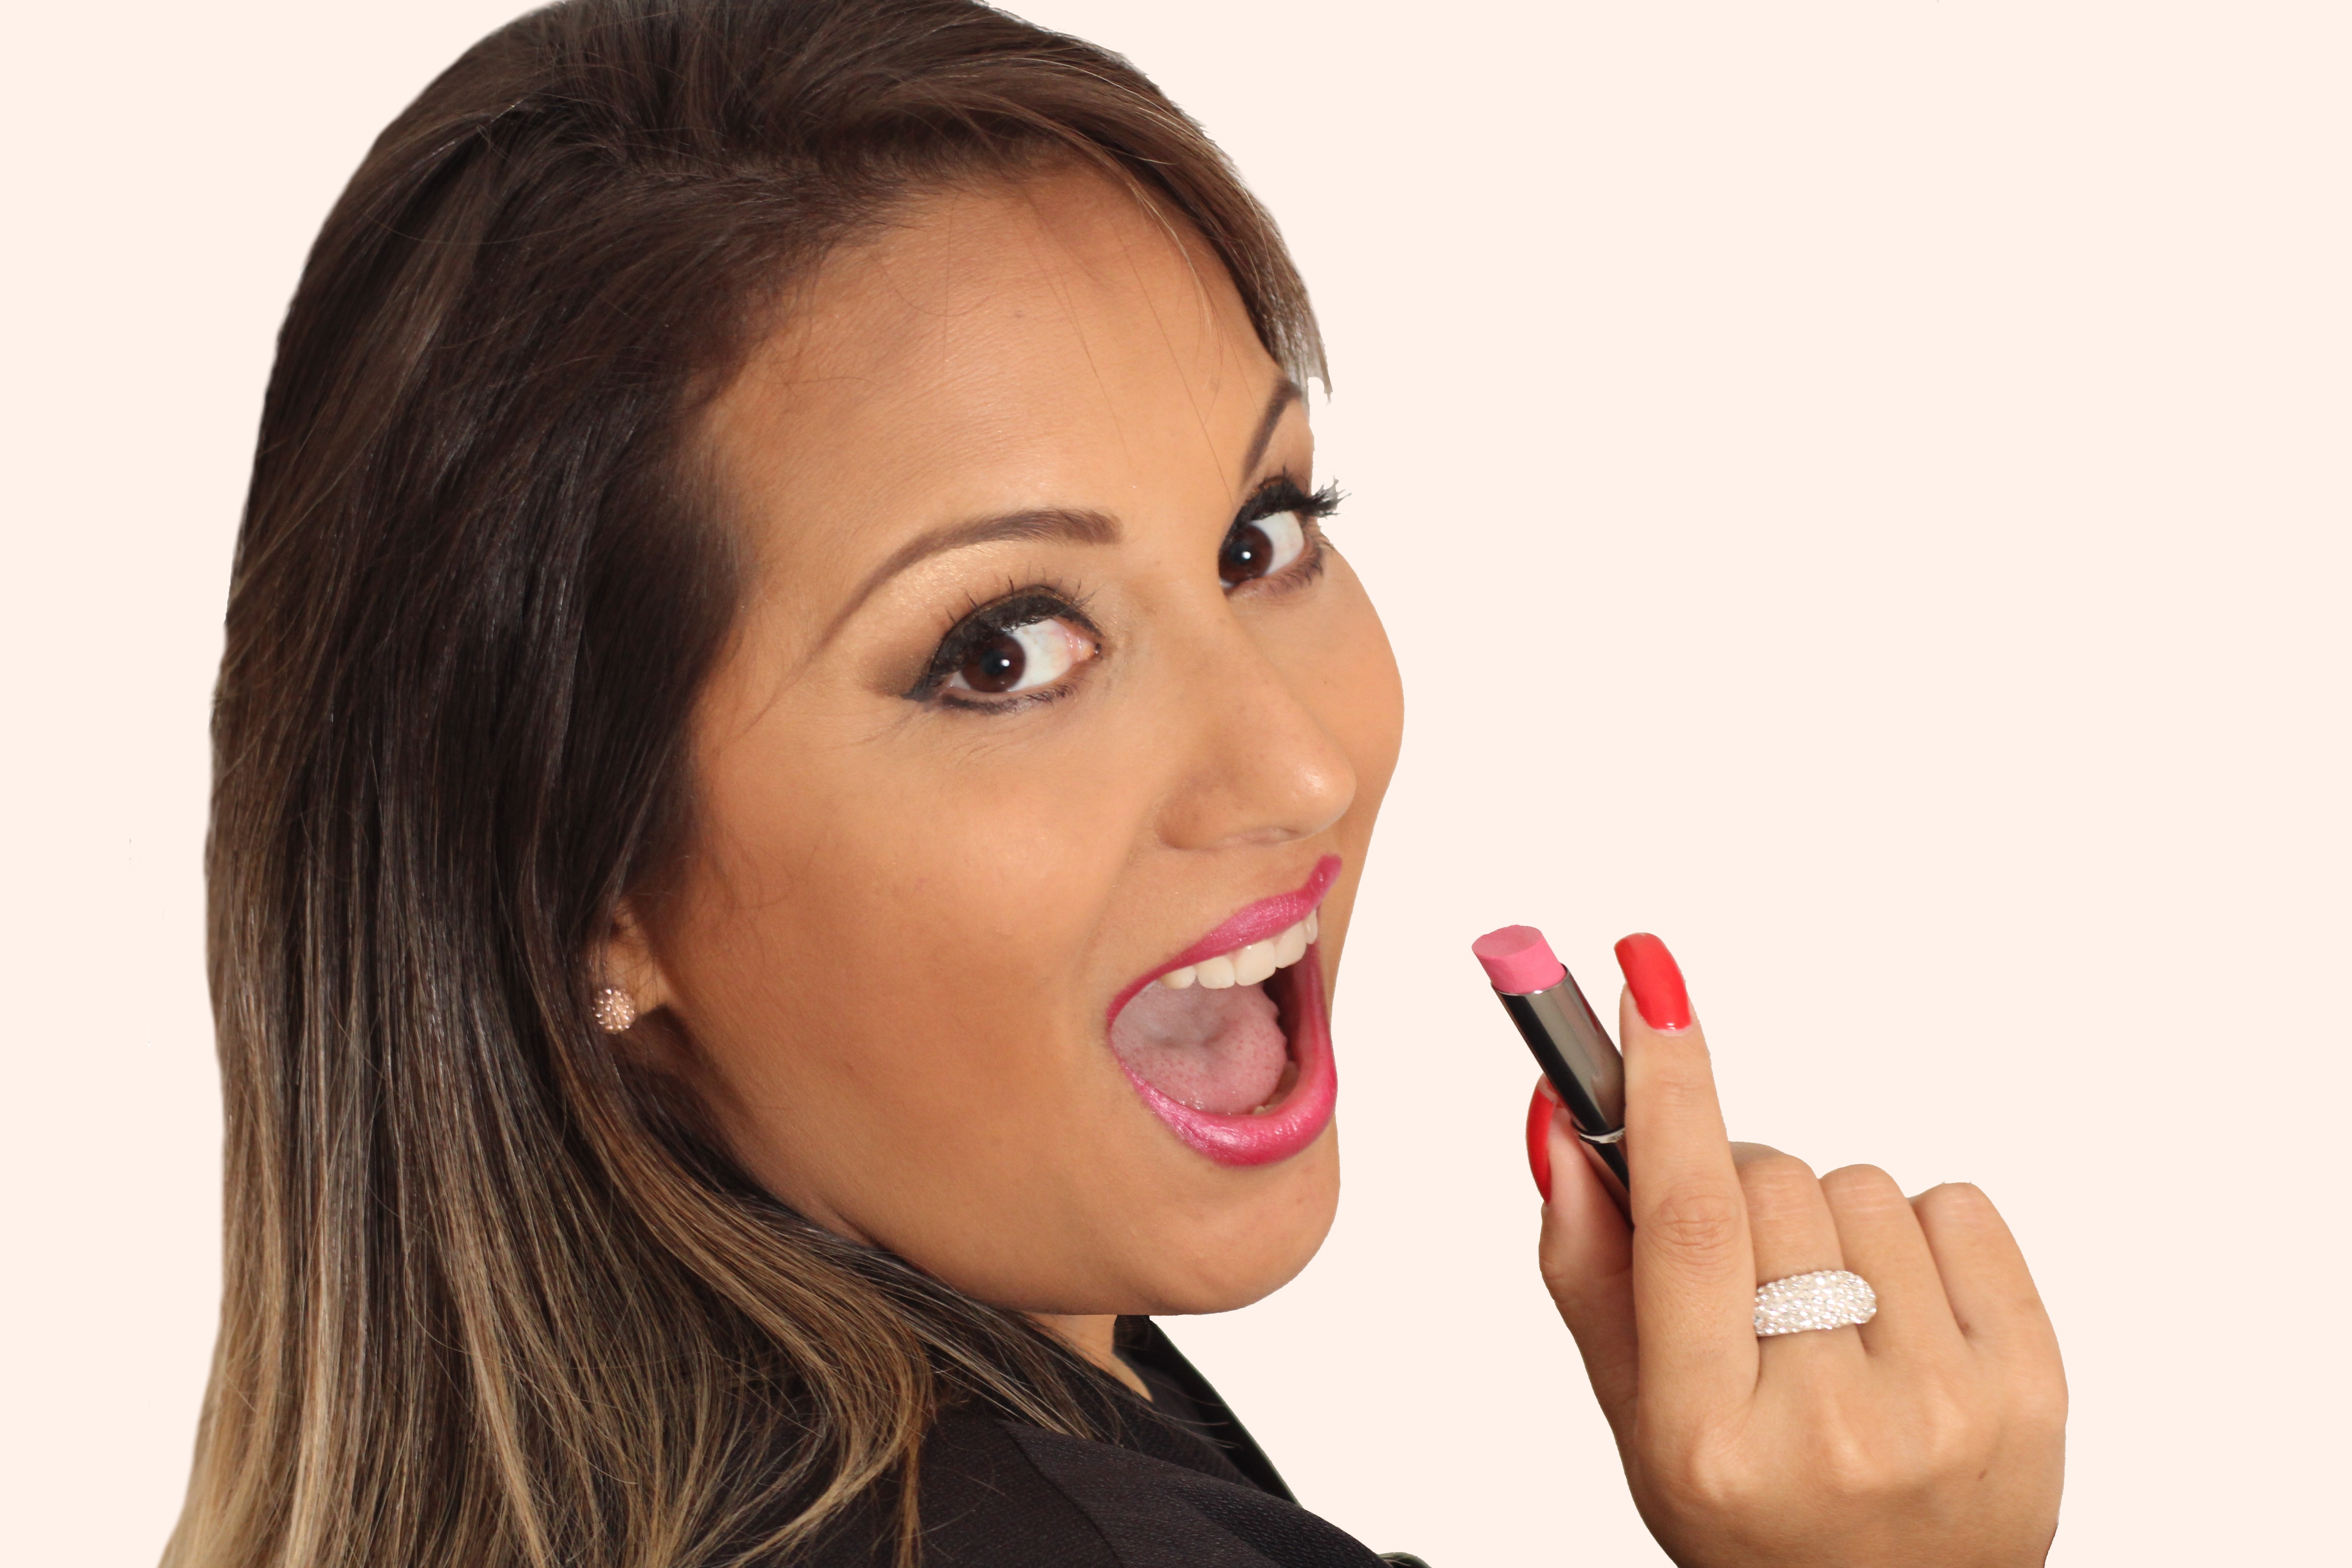
hand, person, hair, leg, singer, brunette, portrait, young, finger, ear, facial expression, lip, hairstyle, makeup, mouth, human body, face, eating, nose, vanity, neck, eye, head, singing, look, beauty, tongue, organ, tooth, lipstick, cosmetics, beautiful woman, happy people, sense, human action